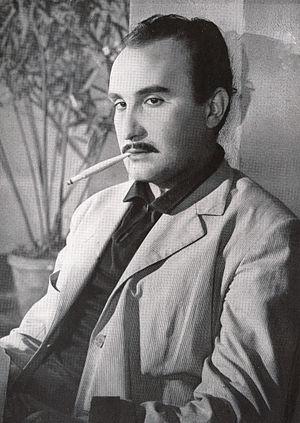
Gianni Rizzo, né à Brindisi le 5 avril 1925 et mort à Rome le 4 février 1992, est un acteur italien.